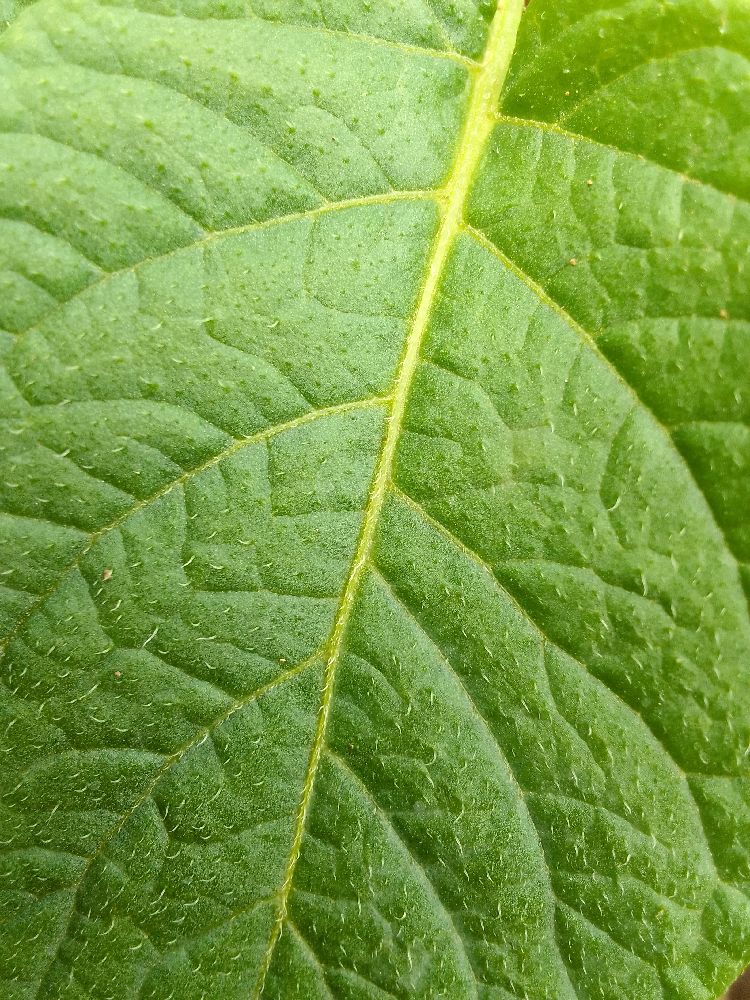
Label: Healthy